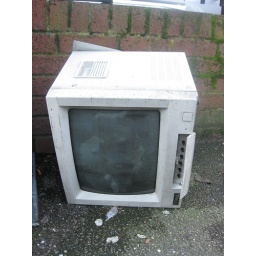
Dumped by a telephone cabinet of course.